Burney Lamar

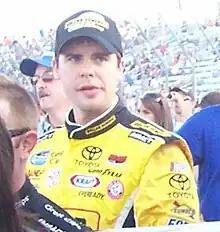
Lamar in 2009

Burney Lamar (born August 21, 1980) is an American former professional stock car racing driver. He has previously driven in both the NASCAR Xfinity Series and Camping World Truck Series.